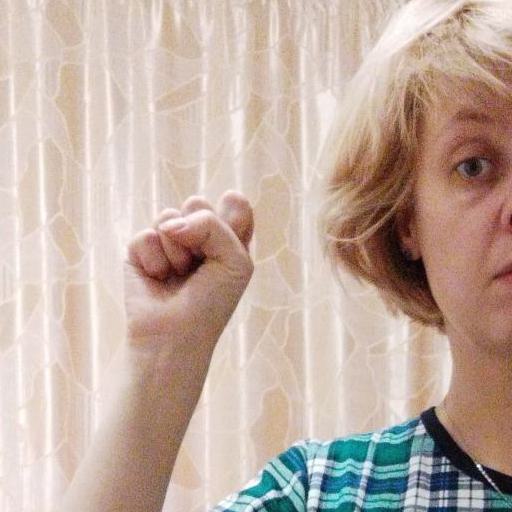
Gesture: fist